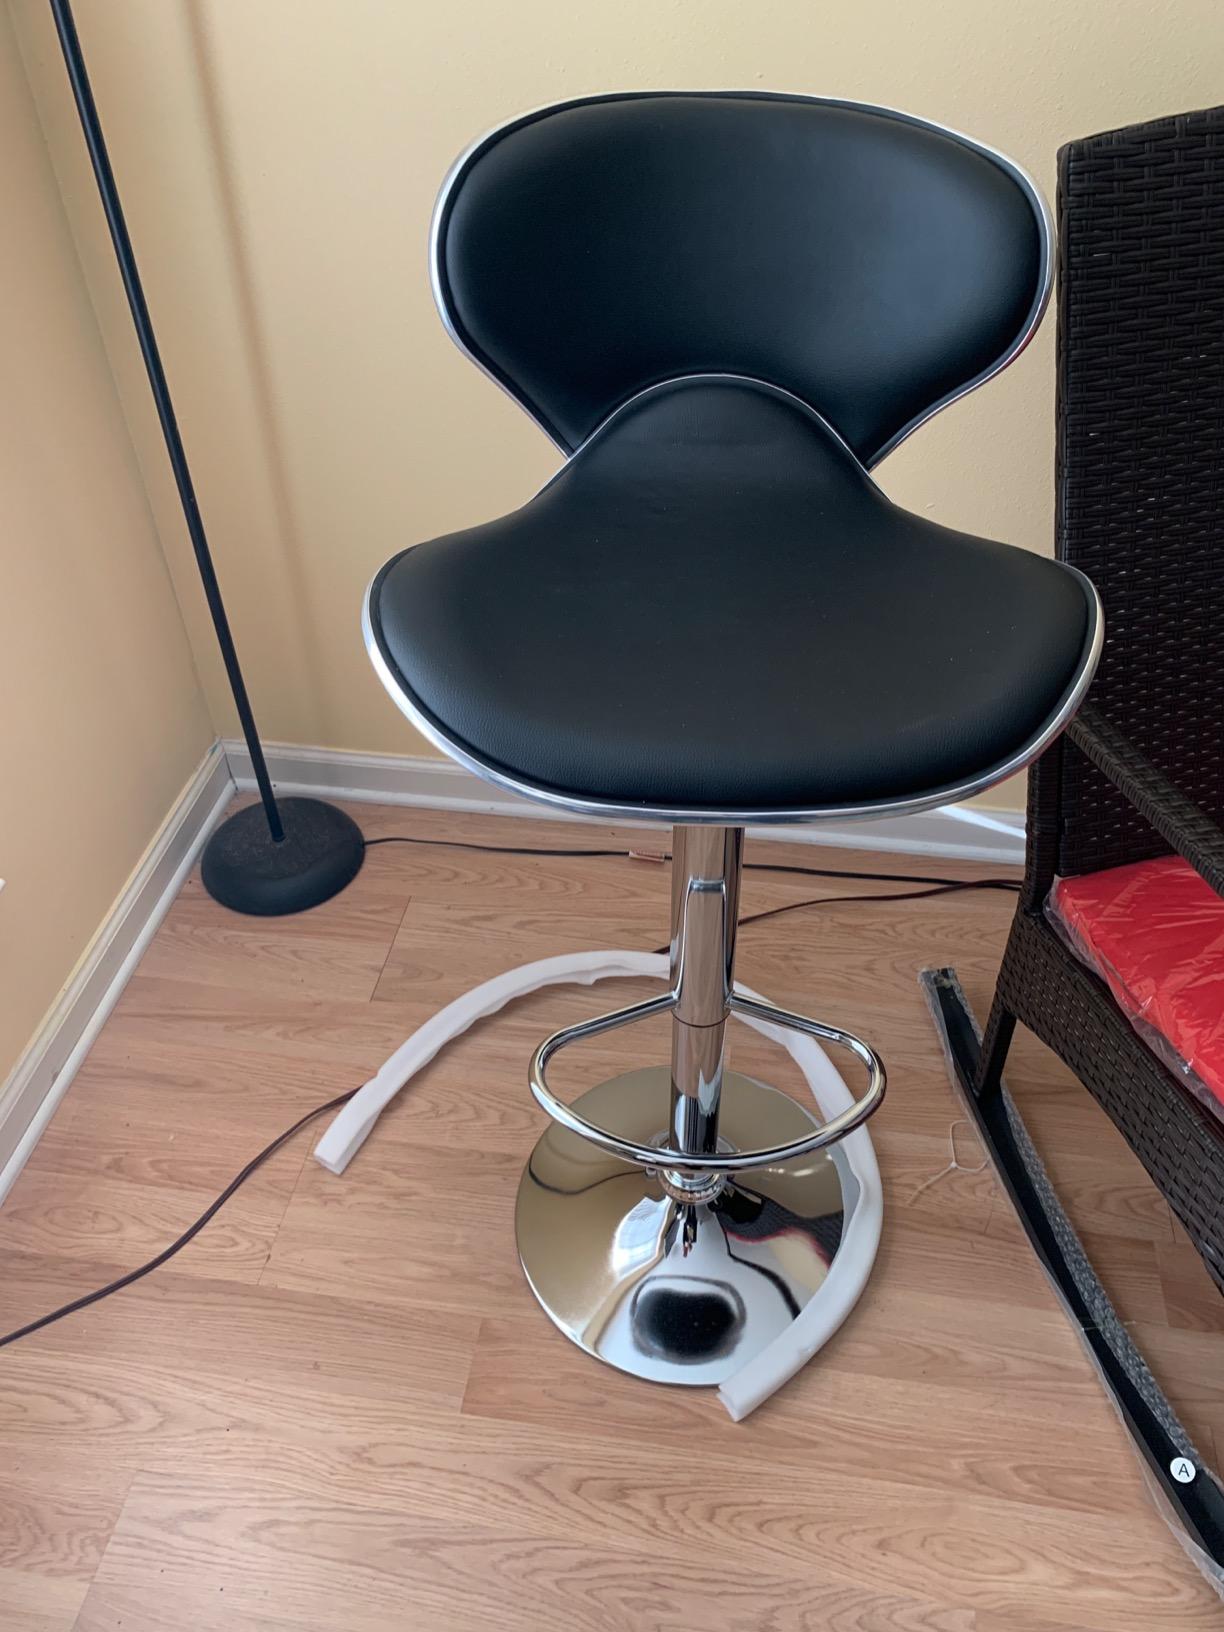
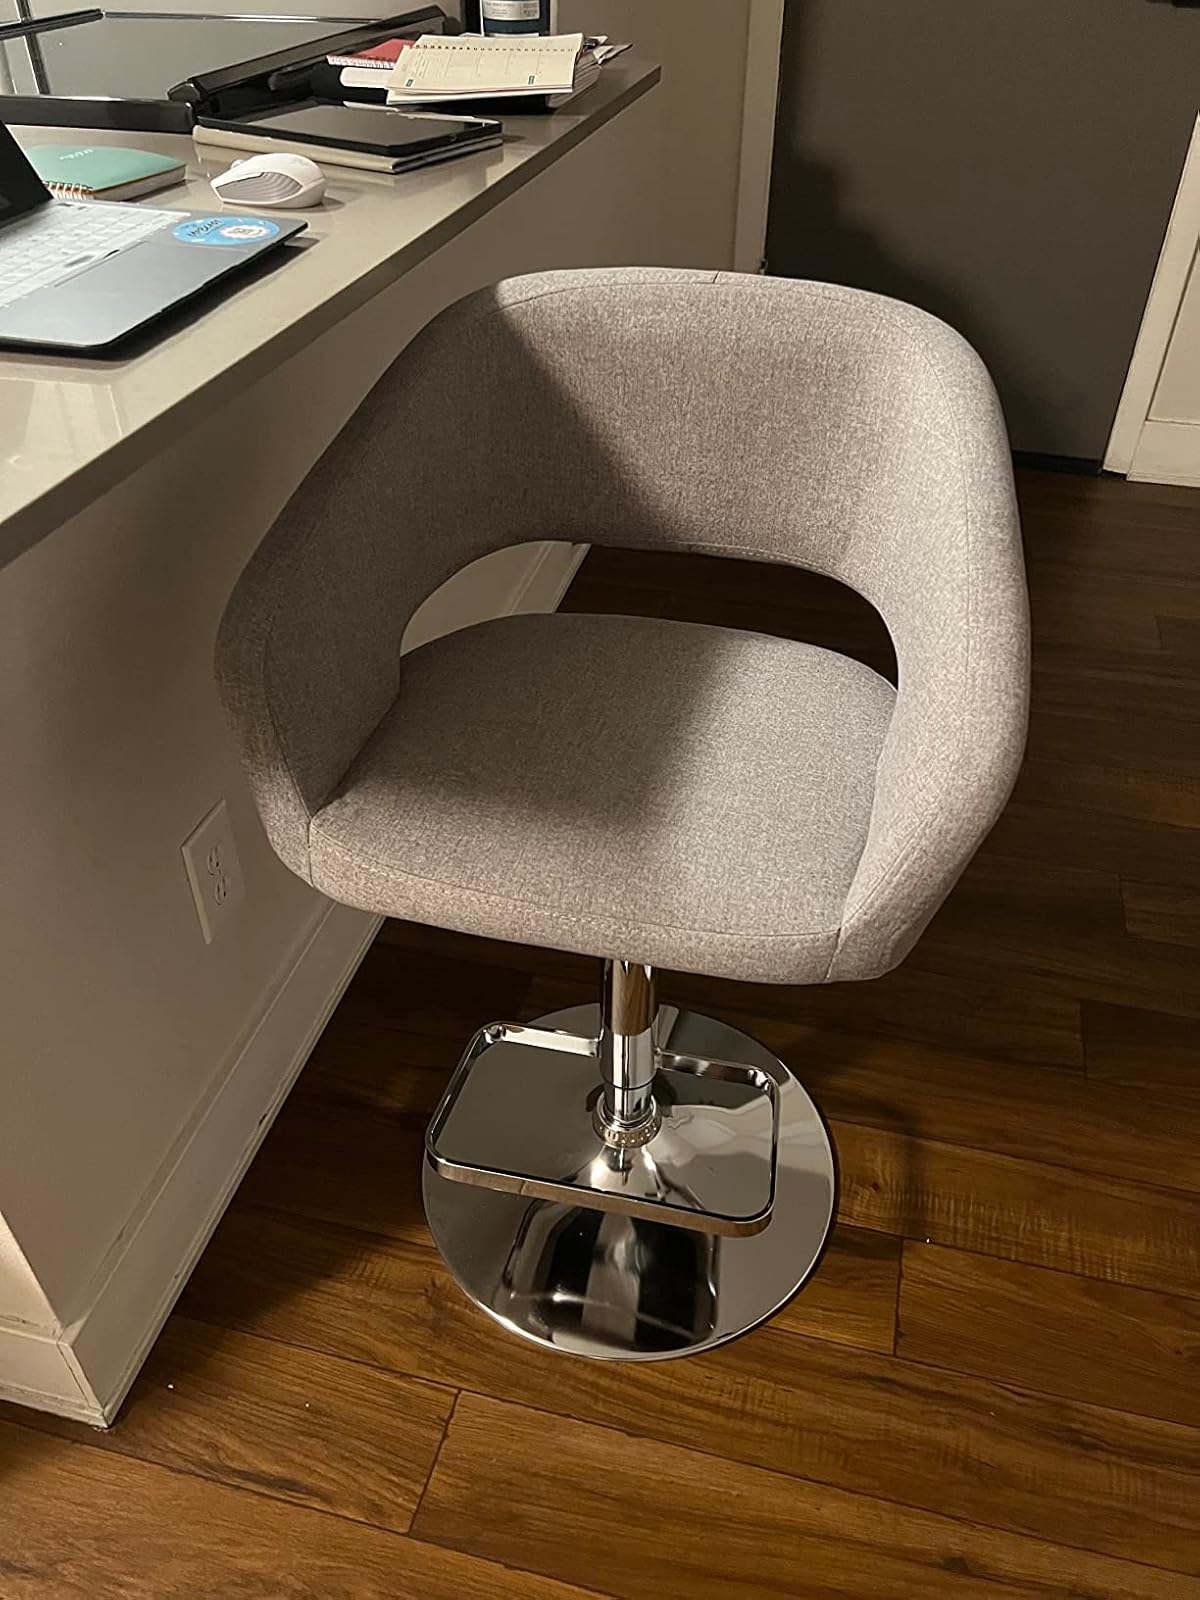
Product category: stool
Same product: no